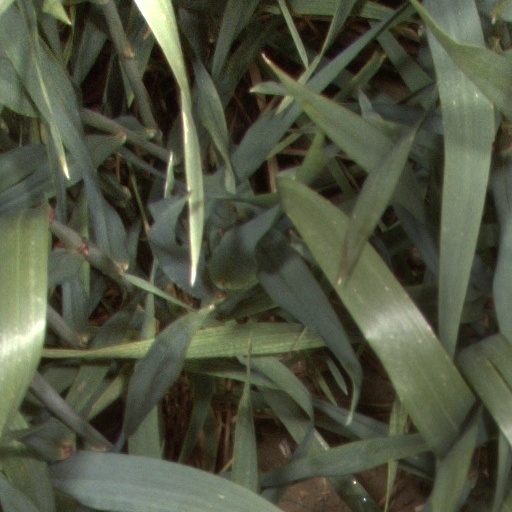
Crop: wheat